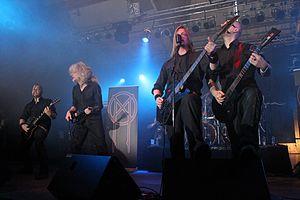
Månegarm est un groupe de folk metal suédois, originaire de Norrtälje et formé en 1995. Le nom fait référence aux loups Managarm qui, au moment du Ragnarök, dévorent la lune et le soleil.